Liberty L-12

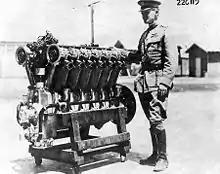
Major Henry H. "Hap" Arnold with the first Liberty V12 engine completed

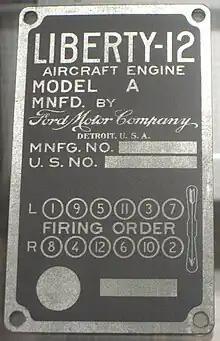
Ford Liberty 12 data plate with firing order

In the fall of 1917, the War Department placed an order for 22,500 Liberty engines, dividing the contract among the automobile and engine manufacturers Buick, Ford, Cadillac, Lincoln, Marmon, and Packard. Hall-Scott in California was considered too small to receive a production order. Manufacturing by multiple factories was facilitated by its modular design.